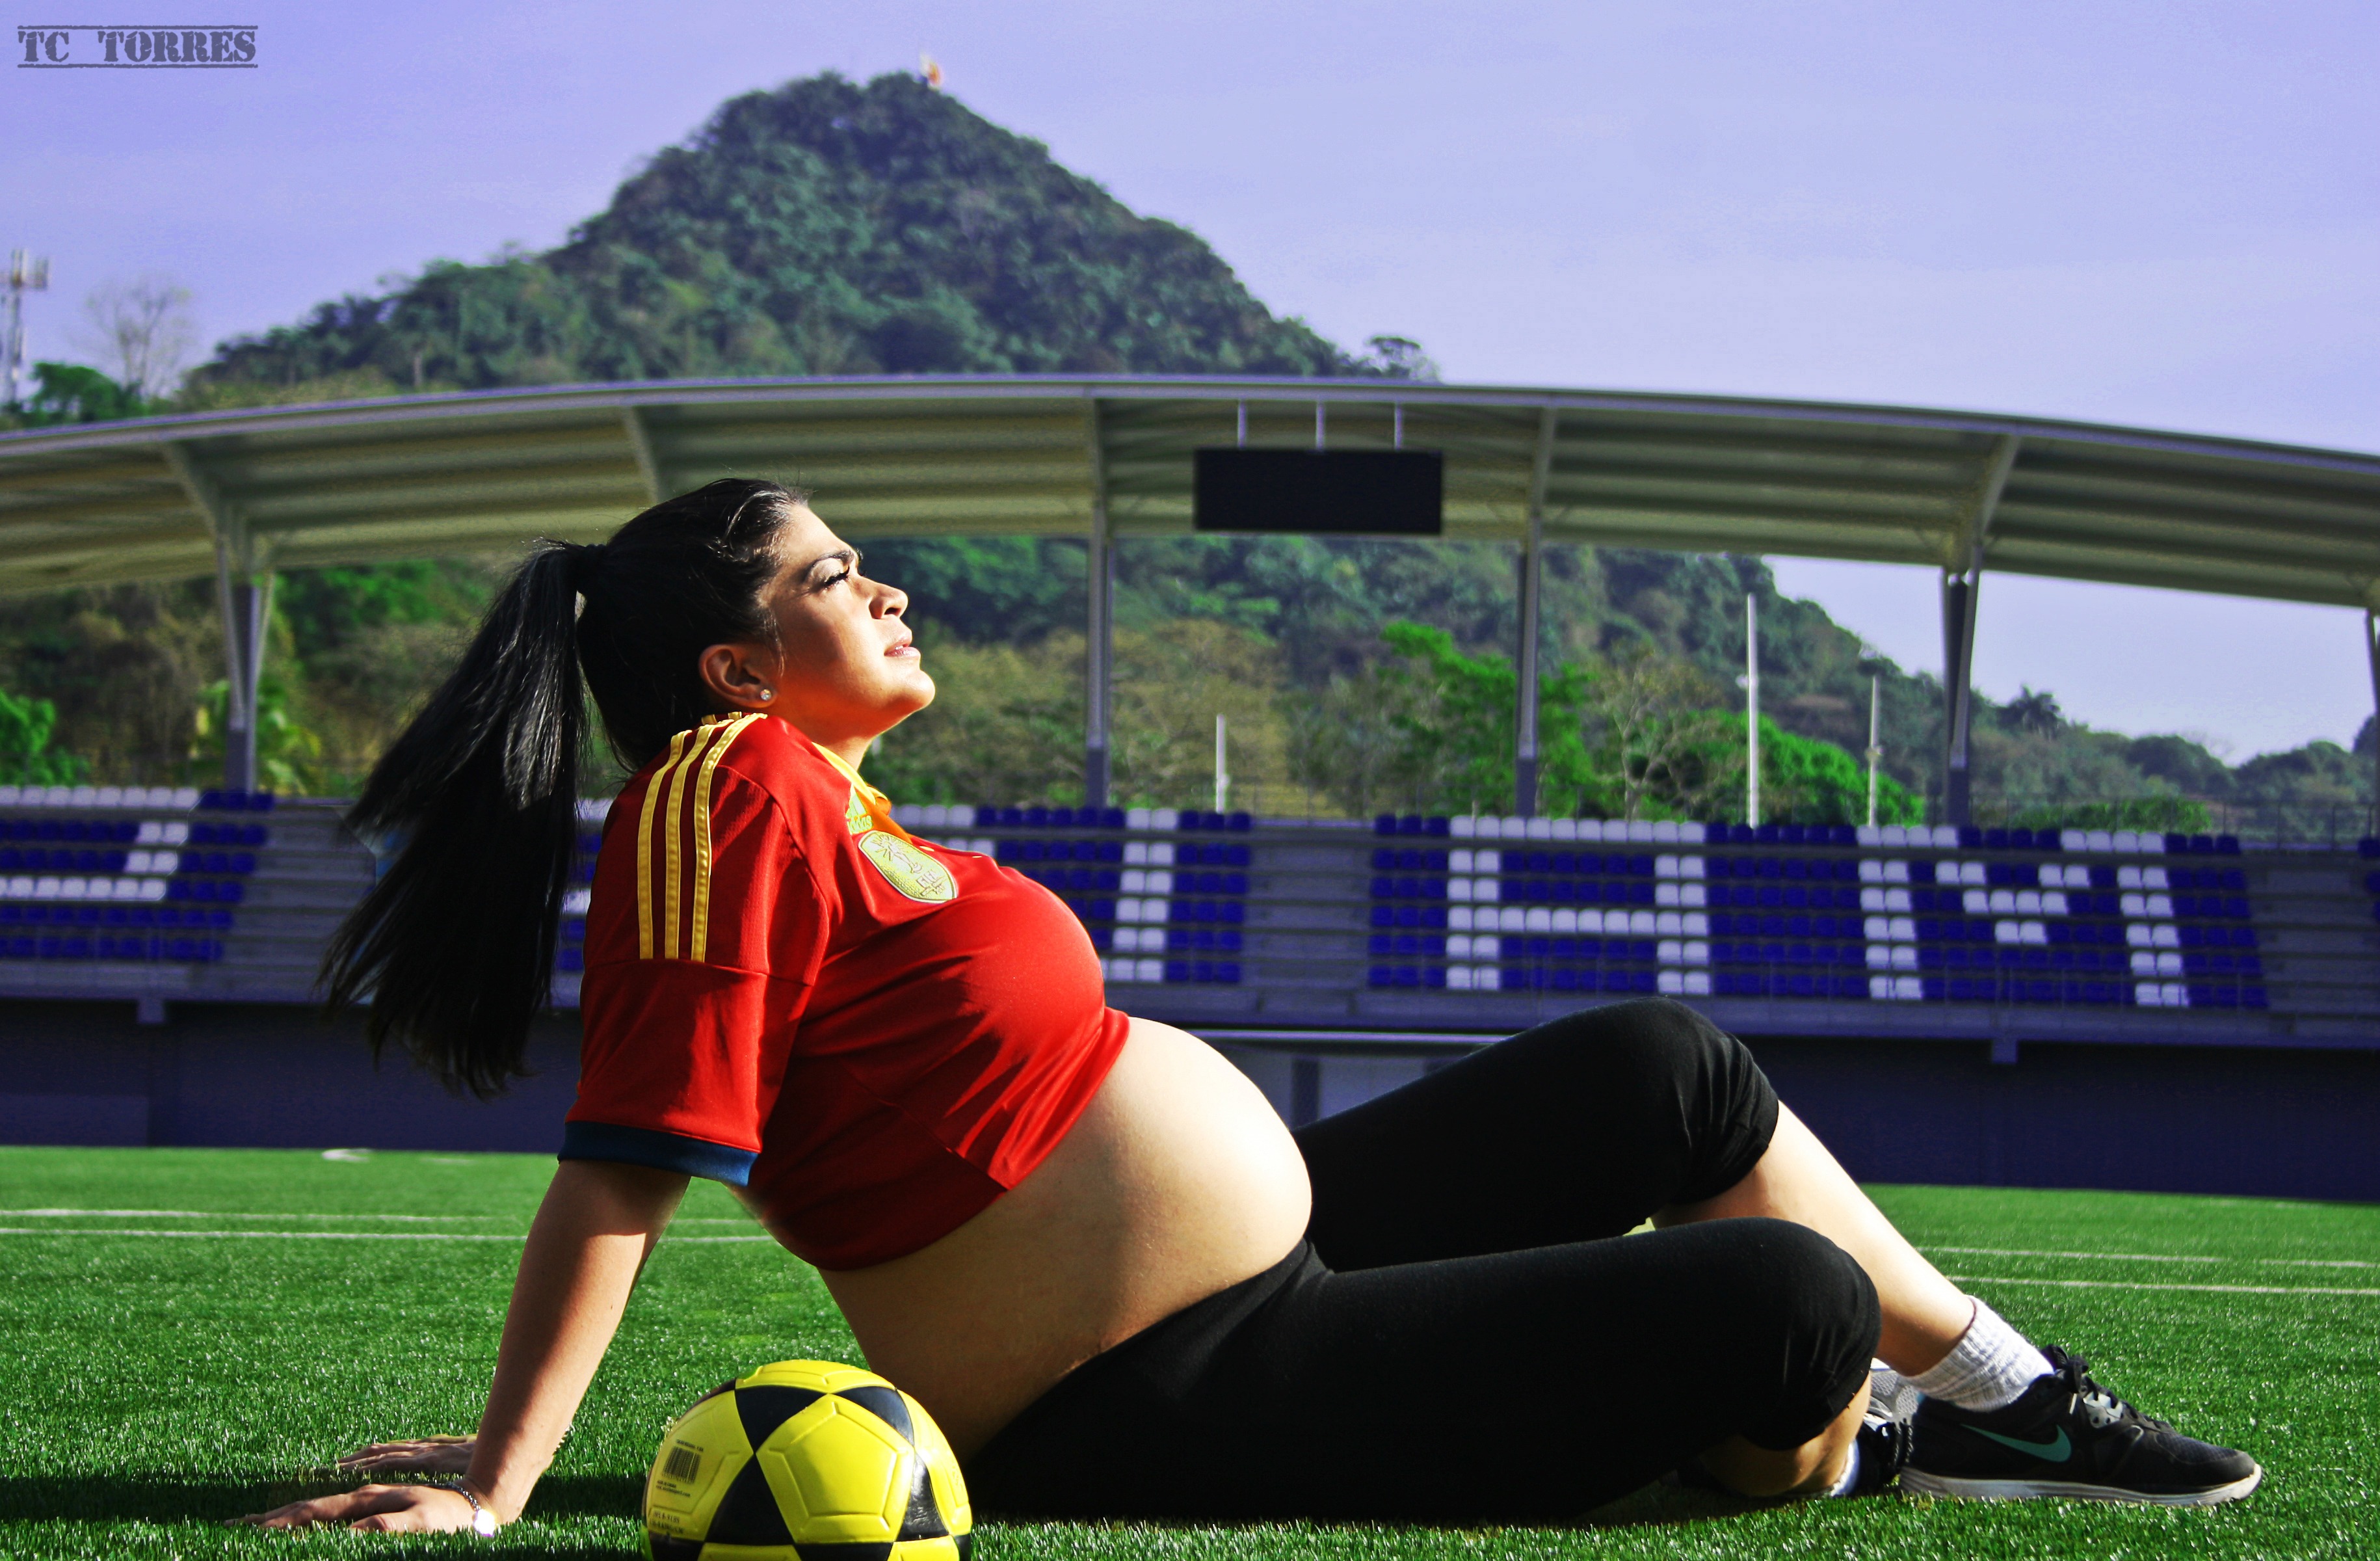
lawn, soccer, football, stadium, player, pregnancy, sports, ball, kick, sport venue, maracana stadium